Frederic Allen Whiting

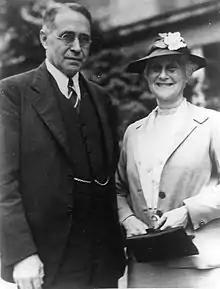
Frederic and Olive Whiting

Whether it was the slow pace of retirement or its financial limitations that ultimately drew Whiting back to the museum field, a few years after his initial retirement, he began searching for opportunities in the museum field. Despite his efforts, he was not successful in regaining the career he had given up.